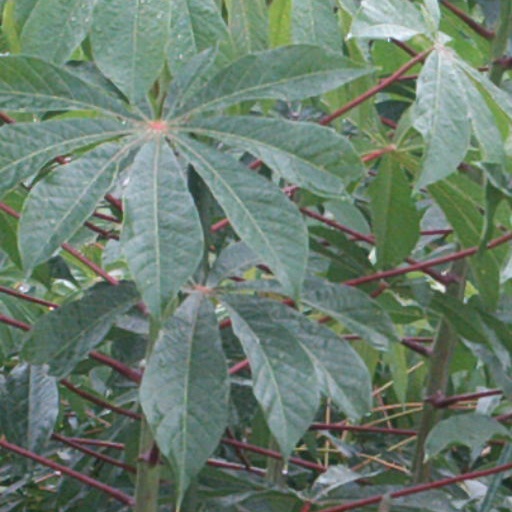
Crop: cassava